Rullestad Tunnel

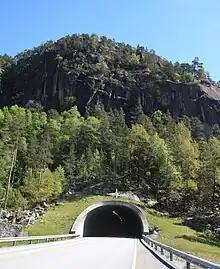
View of the tunnel entrance(photo: Jarle Vines)

The Rullestad Tunnel is a road tunnel in Etne municipality in Vestland county, Norway. The long tunnel is located on the European route E134 highway, about east of the village of Fjæra and about southwest of the village of Skare in neighboring Ullensvang municipality. The tunnel opened on 30 June 2006 to replace a narrow, winding mountain road that included some hairpin turns. The new tunnel has a maximum grade of 6.6%.